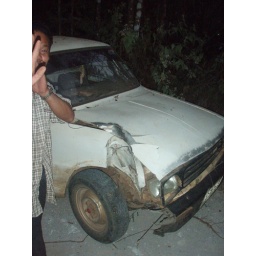
Drunk Guy wraped his truck around a tree